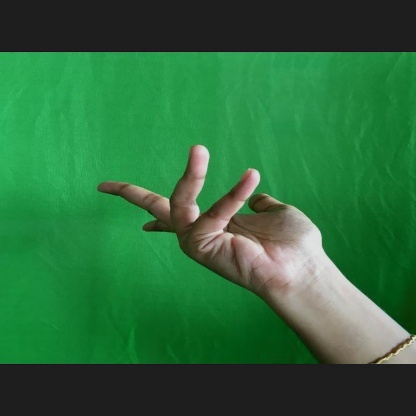
Mudra: Alapadmam